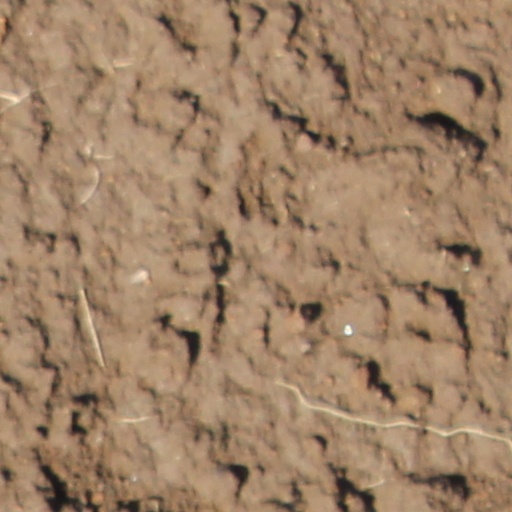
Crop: wheat